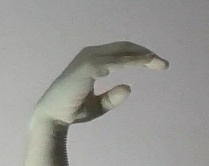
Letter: jeem